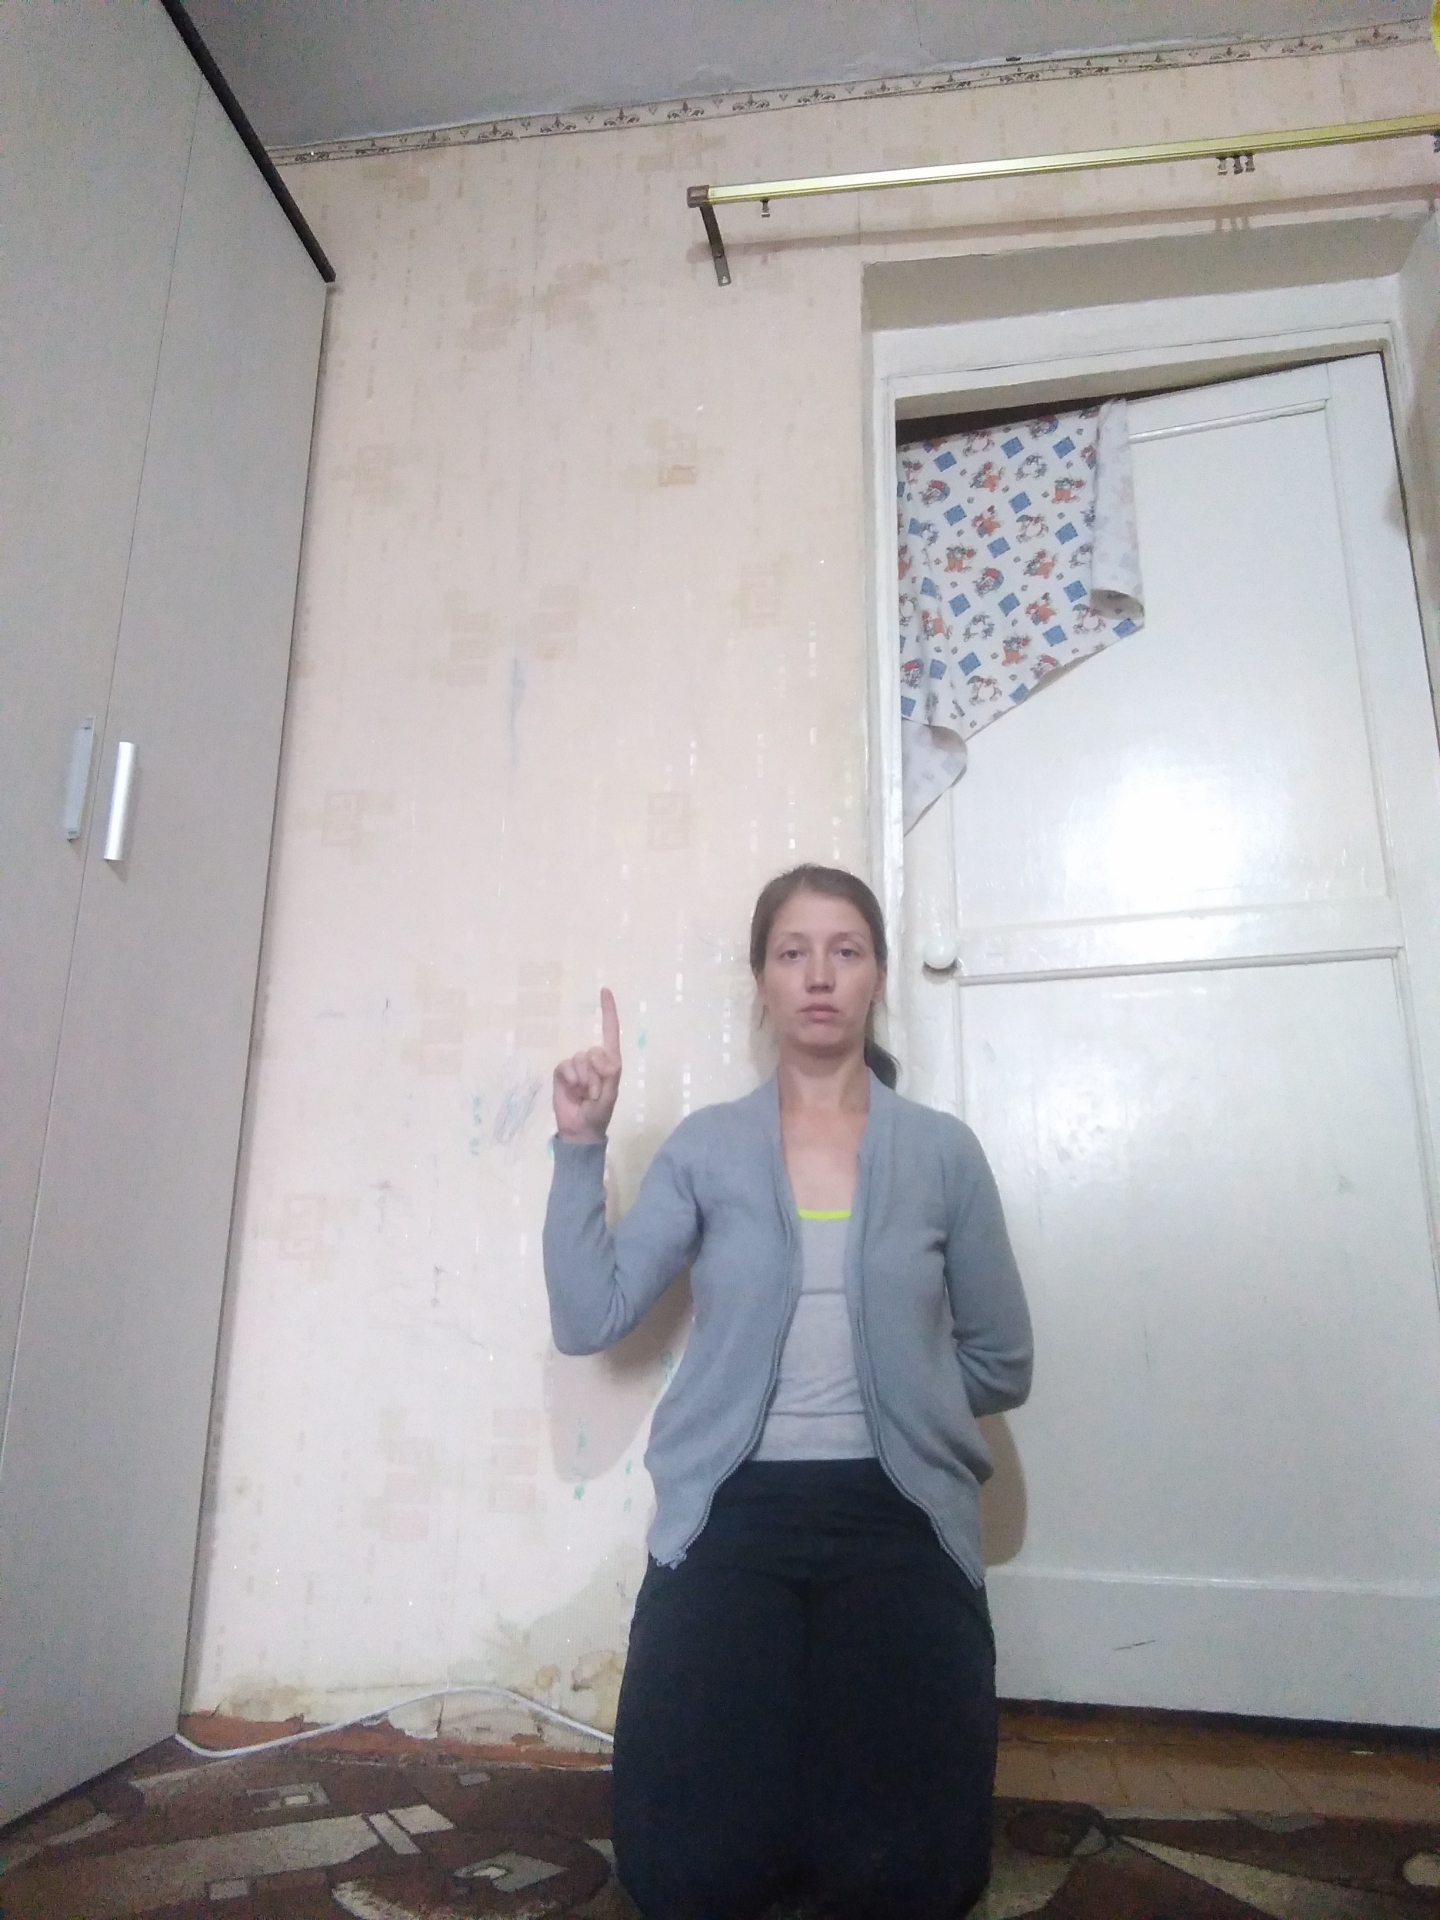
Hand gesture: one